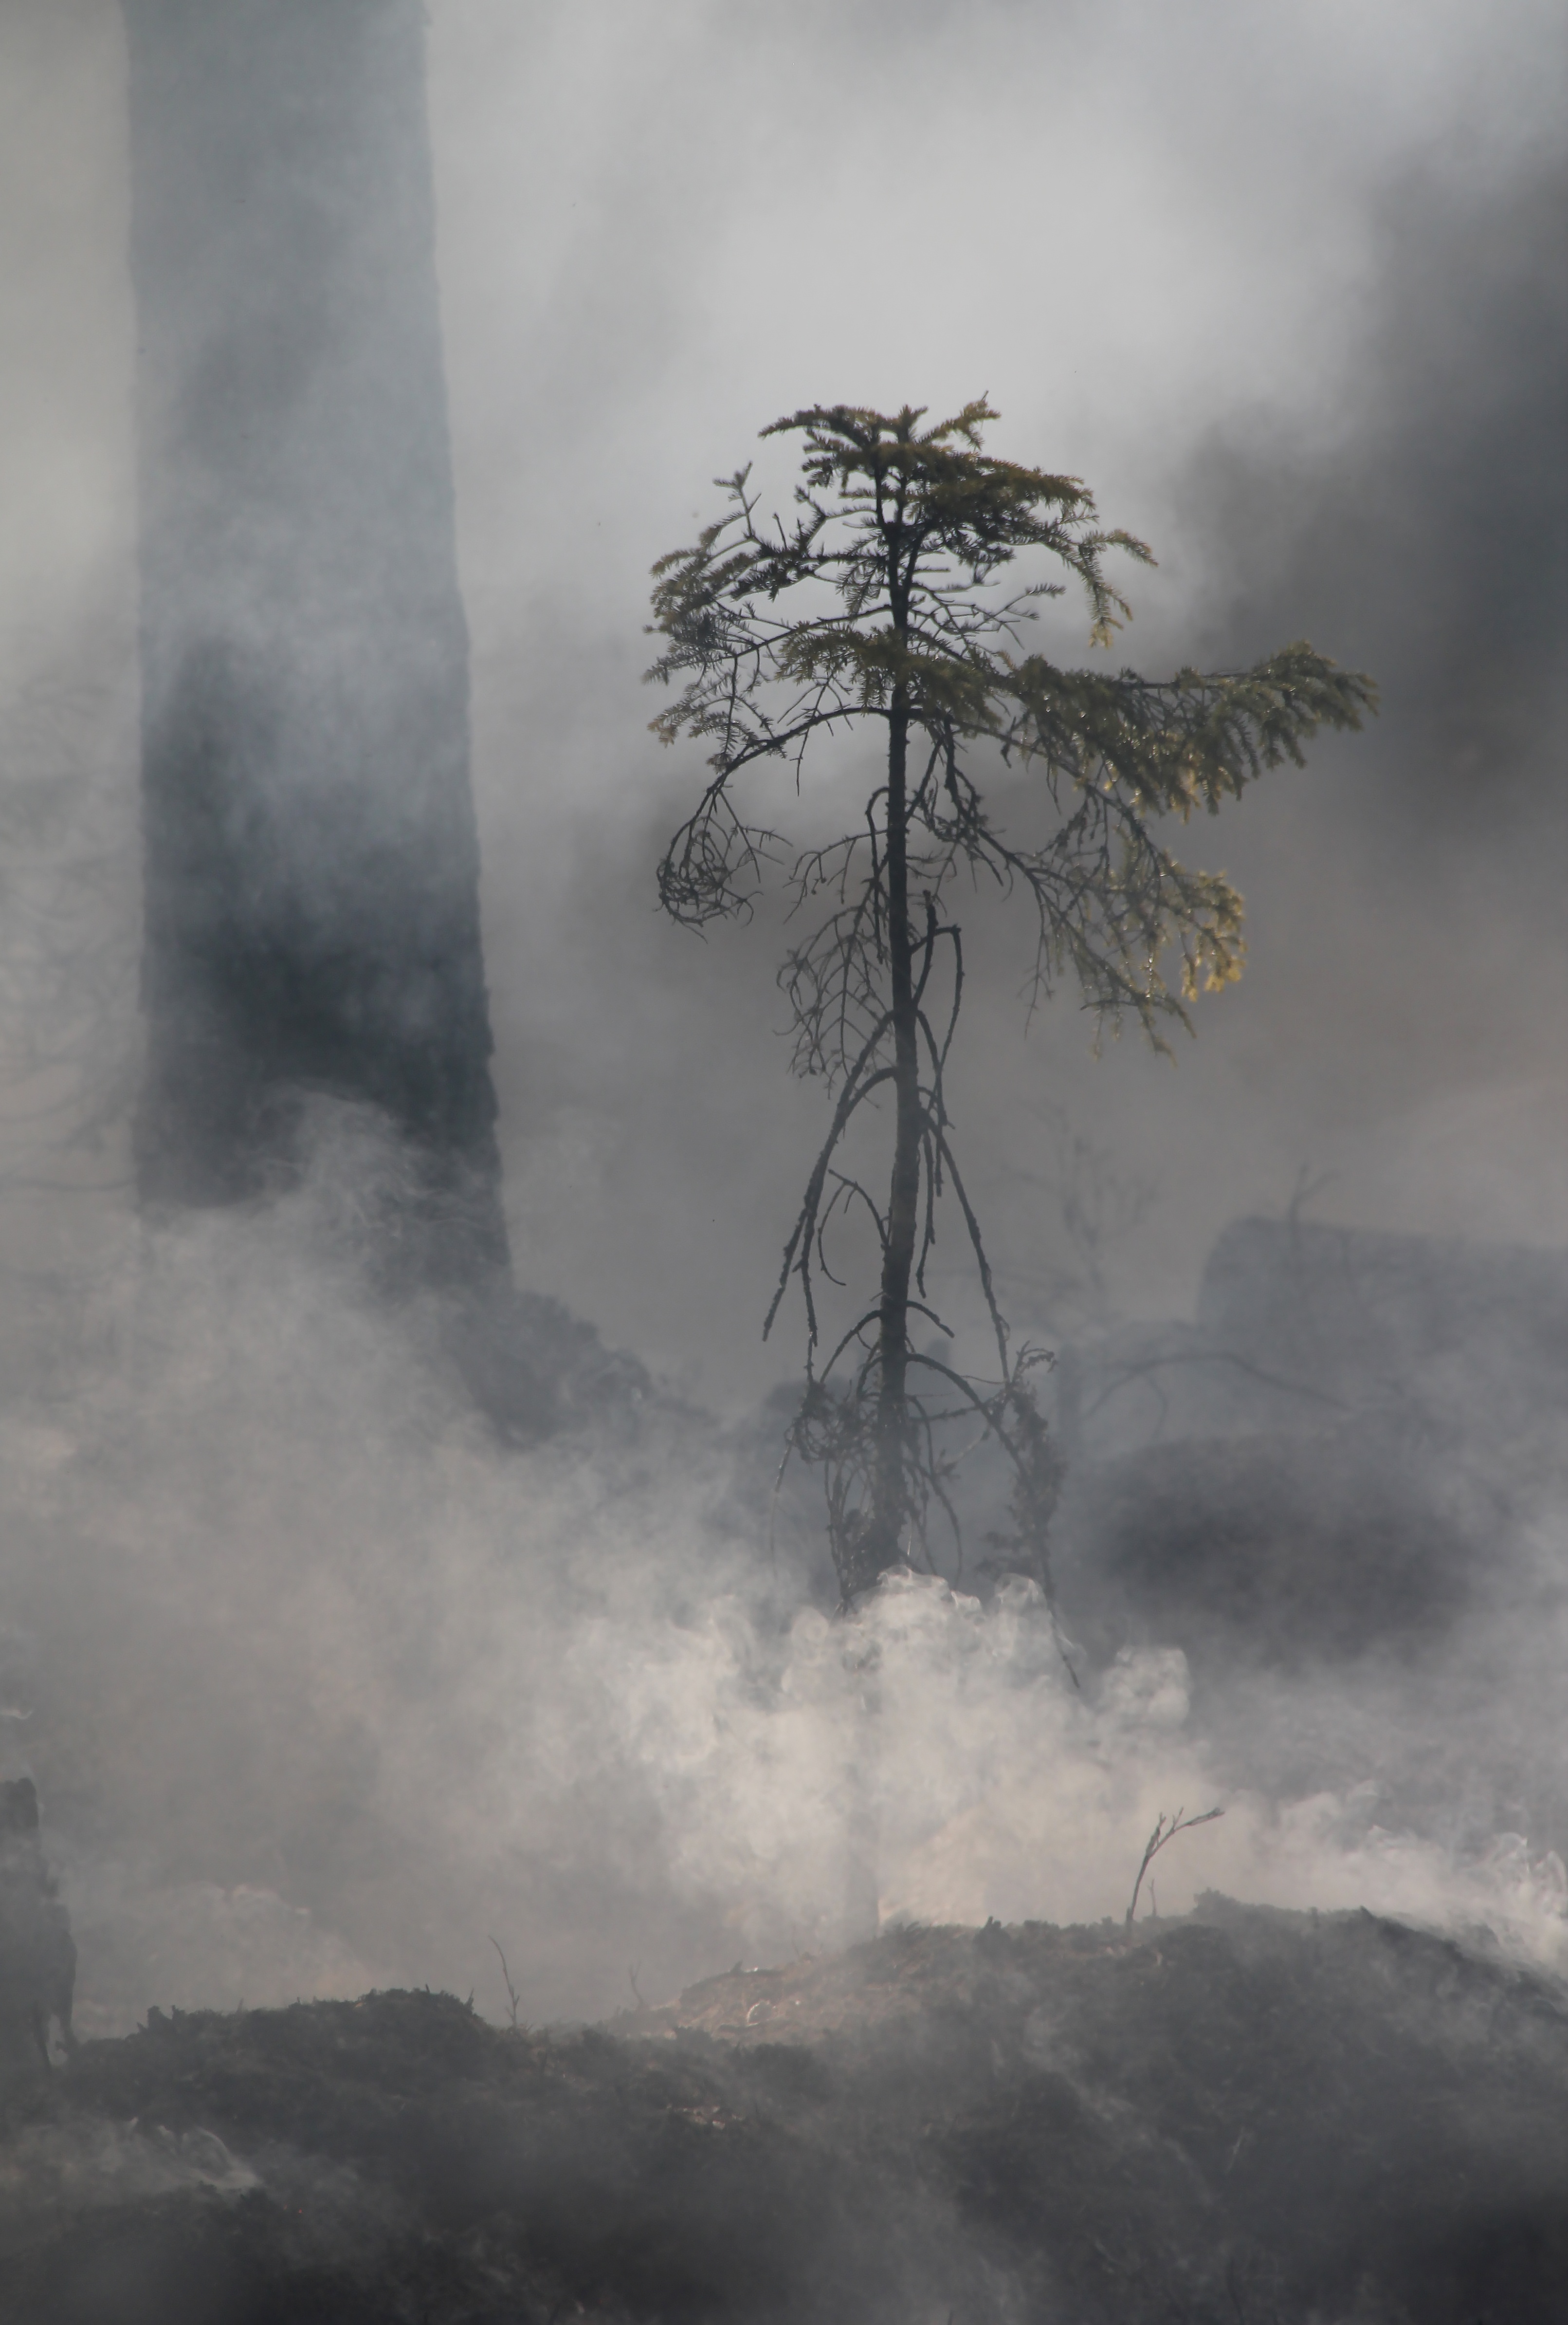
tree, forest, snow, winter, cloud, fog, mist, morning, wind, frost, atmosphere, smoke, weather, haze, fire, ash, burning, hot, reserve, sweden, conservation, forest fire, atmospheric phenomenon, burning for conservation, styggk rret